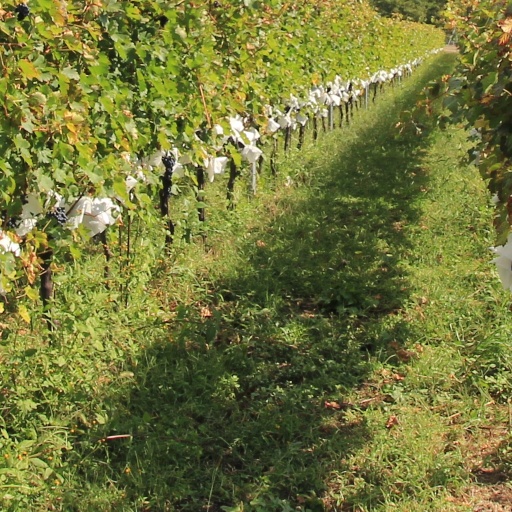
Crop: grape